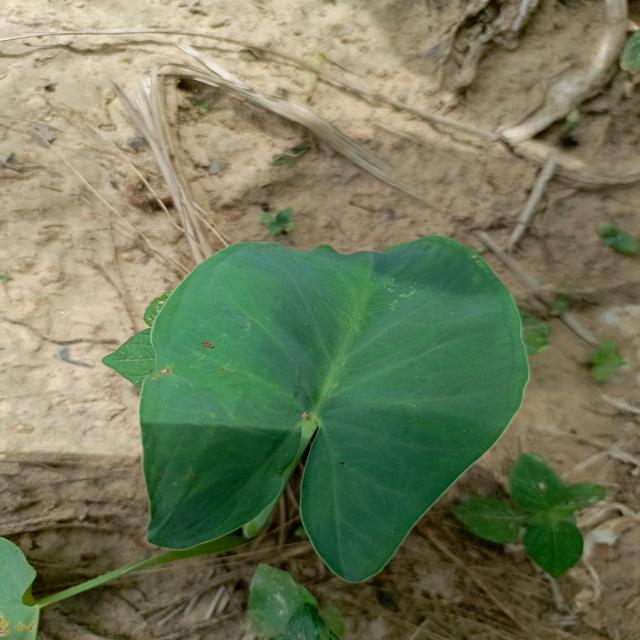
Label: Early_Blight